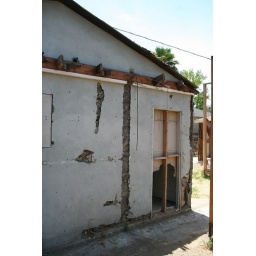
guest house side w/ hole in wall